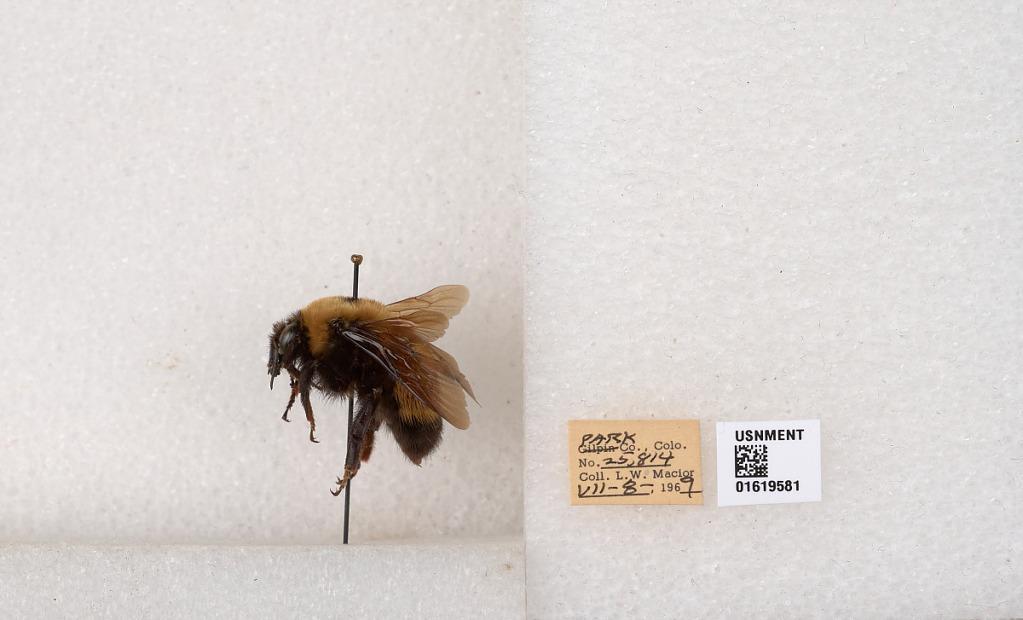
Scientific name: Bombus (Bombus) nevadensis Cresson